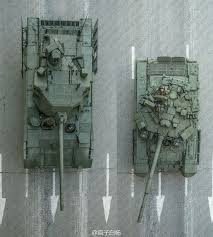
Label: Tank